Charles Dickens

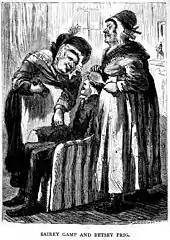
Sarah Gamp (left) from "Martin Chuzzlewit" became a stereotype of untrained and incompetent nurses of the early Victorian era, before the reforms of Florence Nightingale.

Other works soon followed, including "A Tale of Two Cities" (1859) and "Great Expectations" (1861), which were resounding successes. Set in London and Paris, "A Tale of Two Cities" is his best-known work of historical fiction and includes the famous opening sentence "It was the best of times, it was the worst of times." It is regularly touted as one of the best-selling novels of all time. Themes in "Great Expectations" include wealth and poverty, love and rejection, and the eventual triumph of good over evil.